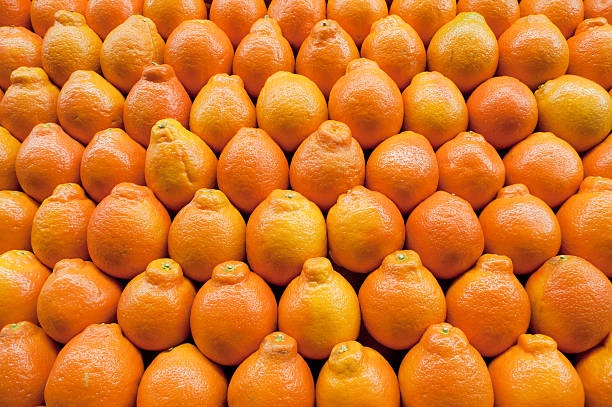
Label: mandarine